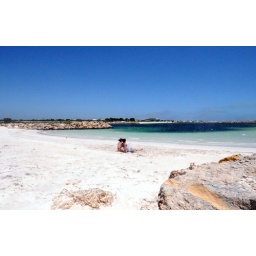
Amazing beach in the marina with NO ONE ON IT but us! Pure white sand, turquoise water...paradise